Brown Betty (horse)

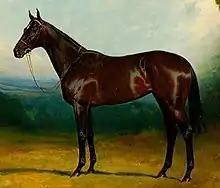

Brown Betty (known in the United States as Brown Betty II, 1930 – after 1937) was a British Thoroughbred racehorse and broodmare. She was one of the best of an exceptional crop of juvenile fillies in 1932 when she won her last four races including the Cheveley Park Stakes. In the following spring he recorded her biggest victory when she took the 1000 Guineas. She ran disappointingly when fourth in the Epsom Oaks but went on to win the Richemount Stakes and finished second in both the Nassau Stakes and the Park Hill Stakes. She was retired from racing at the end of her second season and exported to become a broodmare in the United States.